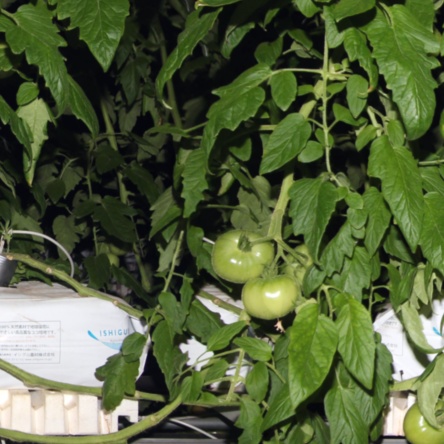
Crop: tomato